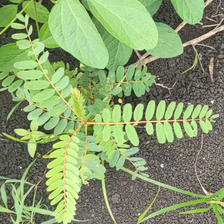
Weed species: Sicklepod_(Senna obtusifolia)